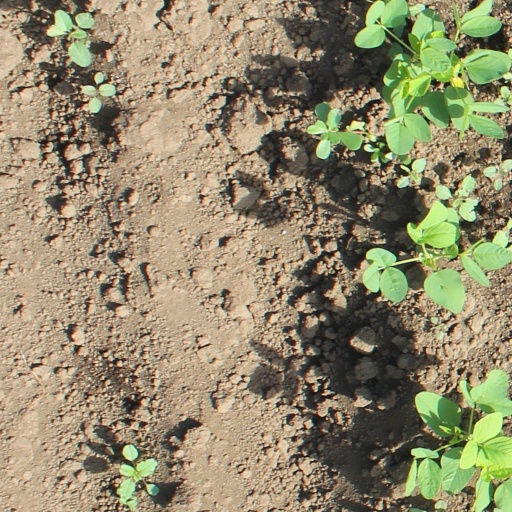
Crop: soybean